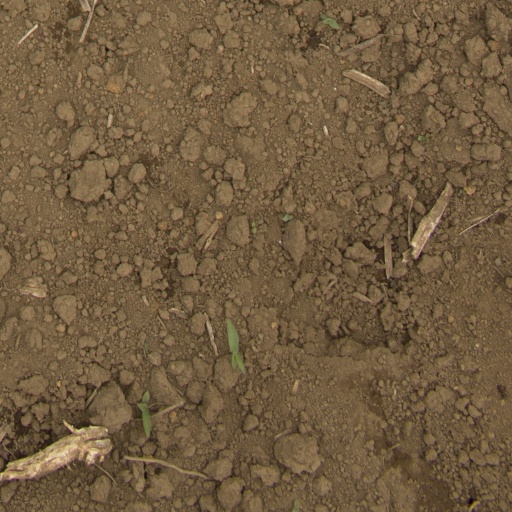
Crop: Jerusalem artichoke